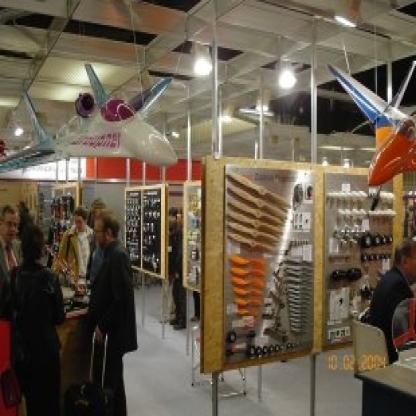
Scene: Indoor